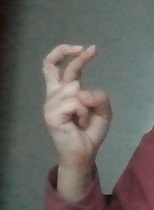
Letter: zay